Brandon Ríos

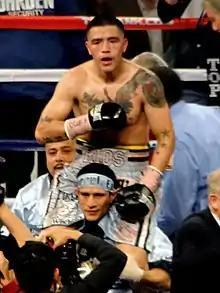
Ríos in 2011

Brandon Lee Ríos (born April 29, 1986) is an American former professional boxer. He held the WBA Regular lightweight title in 2011 and has challenged once for the WBO welterweight title in 2015. Nicknamed "Bam Bam", Ríos was known for his aggressive pressure fighting style, formidable punching power, and exceptionally durable chin during his prime.